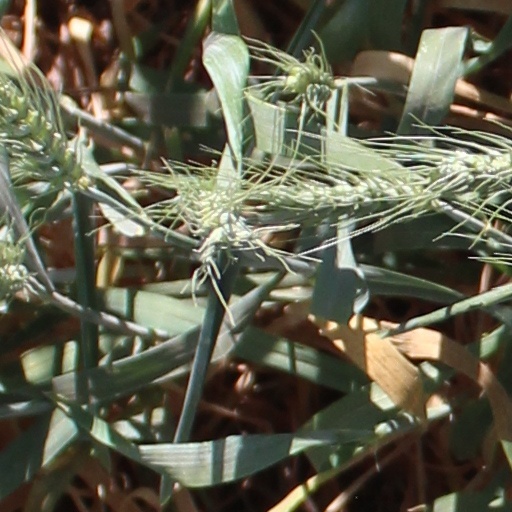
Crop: wheat